Lieutenant Kijé (film)

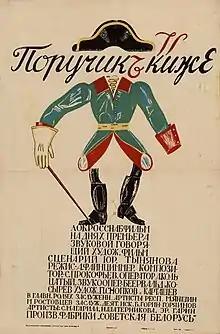
Film poster

Lieutenant Kijé is a 1934 Soviet comedy film directed by Aleksandr Faintsimmer and promoted by Boris Gusman, based on the novella "Lieutenant Kijé" by Yury Tynyanov. The film was released in the United States as The Czar Wants to Sleep. Sergei Prokofiev composed the score; a five-movement suite based on the score quickly became part of the international concert repertoire.